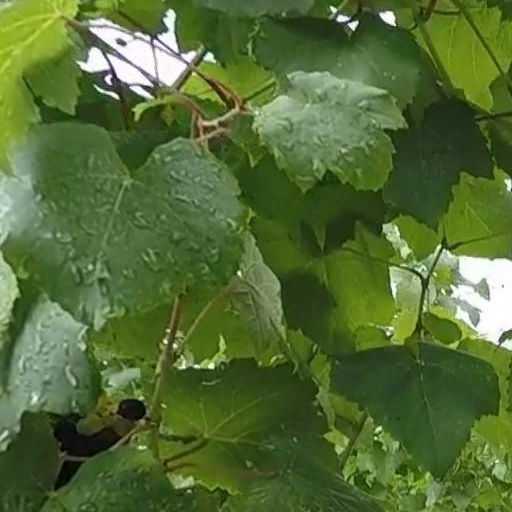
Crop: grape